Southern Oklahoma Aulacogen

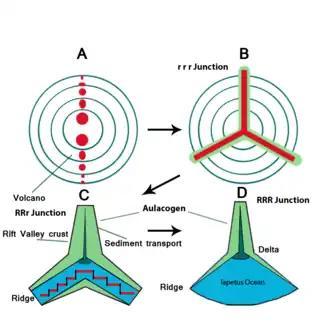
An illustration of the likely formation history of the Southern Oklahoma Aulacogen. In A, volcanoes form along a continental plate boundary. B shows the triple junction's basic appearance following its formation. C shows that one of the three "arms" has not split while the other two do, continuing into D, in which the Iapetus Ocean forms.

The Southern Oklahoma Aulacogen formed sometime in the Late Proterozoic Eon, between 525 and 550 million years ago, during the rifting of the Laurentia supercontinent or North American Craton, the geological core of North America. Its formation and bimodal igneous activity occurred simultaneously, with two definite episodes of magma activity, mafic and felsic, the former of which being chiefly composed of gabbro-heavy magma and the latter phase being primarily composed of rhyolitic magma. It is hypothesized that between the mafic and felsic stages of magmatic activity substantial uplift occurred, which correlates to the lack of coarse-grained massif anorthosites presented previously. The remaining two arms of its original triple-junction became spreading zones for the nascent Iapetus Ocean. The aulacogen penetrated the craton, causing normal faults to form in what became the Anadarko Basin.